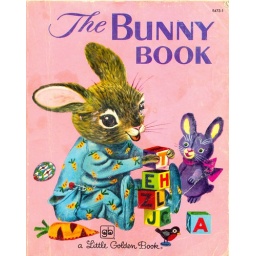
the bunny book by a little golden book